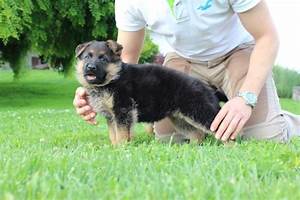
Label: cane